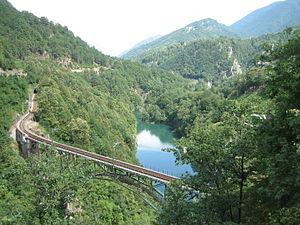
La vallée des Centovalli est une vallée encaissée du canton du Tessin en Suisse. Elle débute à Intragna et s'étend jusqu'à Camedo dans la commune de Centovalli près de la frontière italo-suisse. À partir de la frontière commence le val Vigezzo qui continue jusqu'à Domodossola.